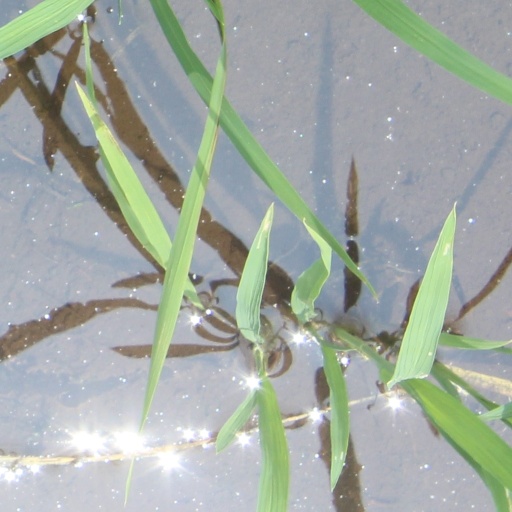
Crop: rice